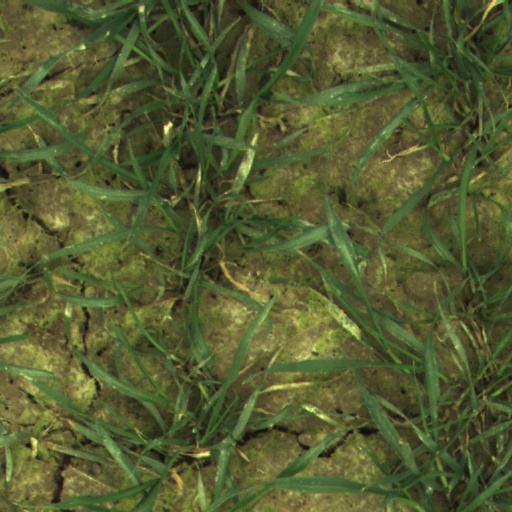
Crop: wheat